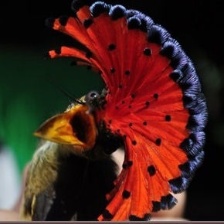
Species: ROYAL FLYCATCHER
Scientific name: ONYCHORHYNCHUS